Gabriel Cortois de Pressigny

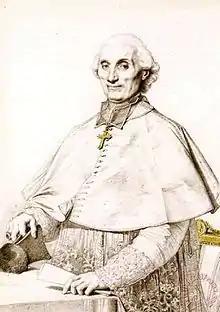
Portrait by Jean-Auguste-Dominique Ingres, 1816

Gabriel Cortois de Pressigny (11 December 1745 – 2 May 1823) was a French prelate, Bishop of Saint-Malo and then Archbishop of Besançon.